STS-41

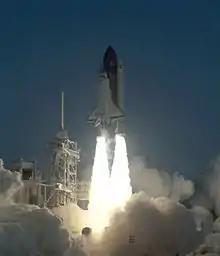
STS-41 launches from Kennedy Space Center, on October 6, 1990.

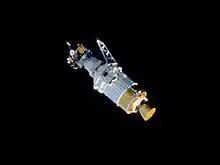
"Ulysses" after deployment

"Discovery" lifted off on October61990 at 7:47:16a.m. EDT. Liftoff occurred 12minutes after a two-and-a-half-hour launch window opened that day at 7:35a.m. EDT. STS-41 featured the heaviest payload to date; "Discovery" weighed .